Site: brandenburg
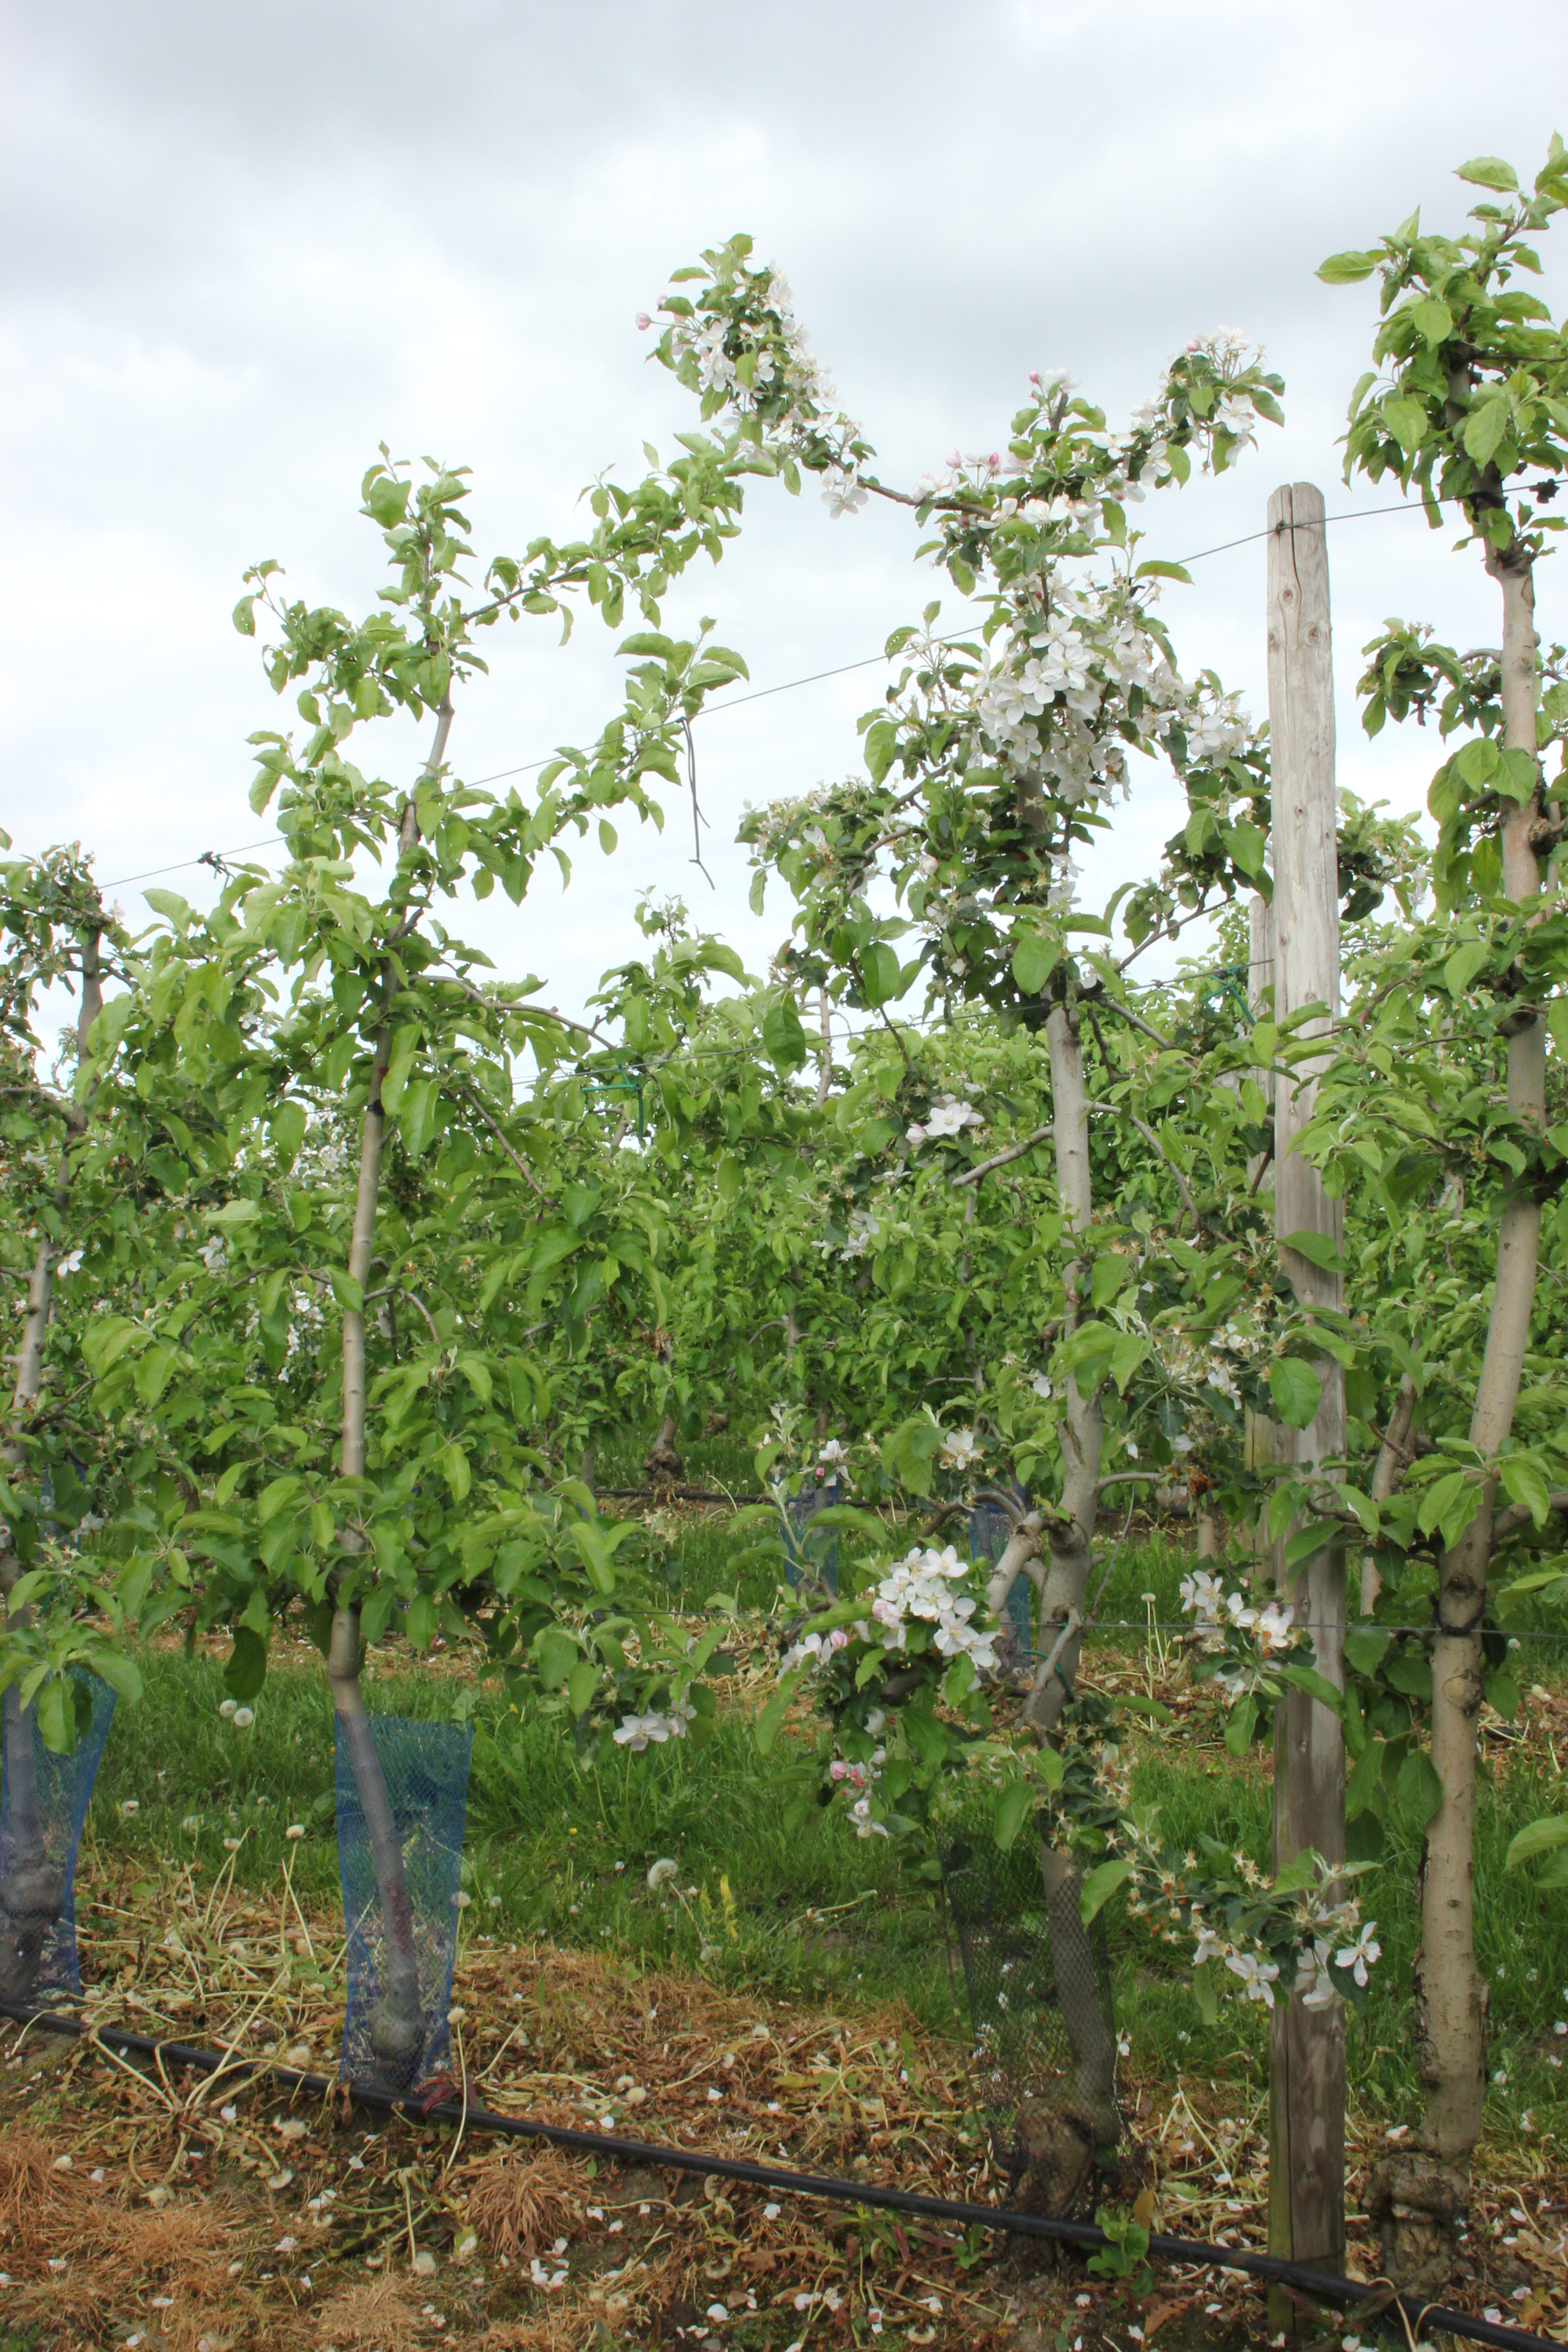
Growth stage (BBCH 67): Flowering